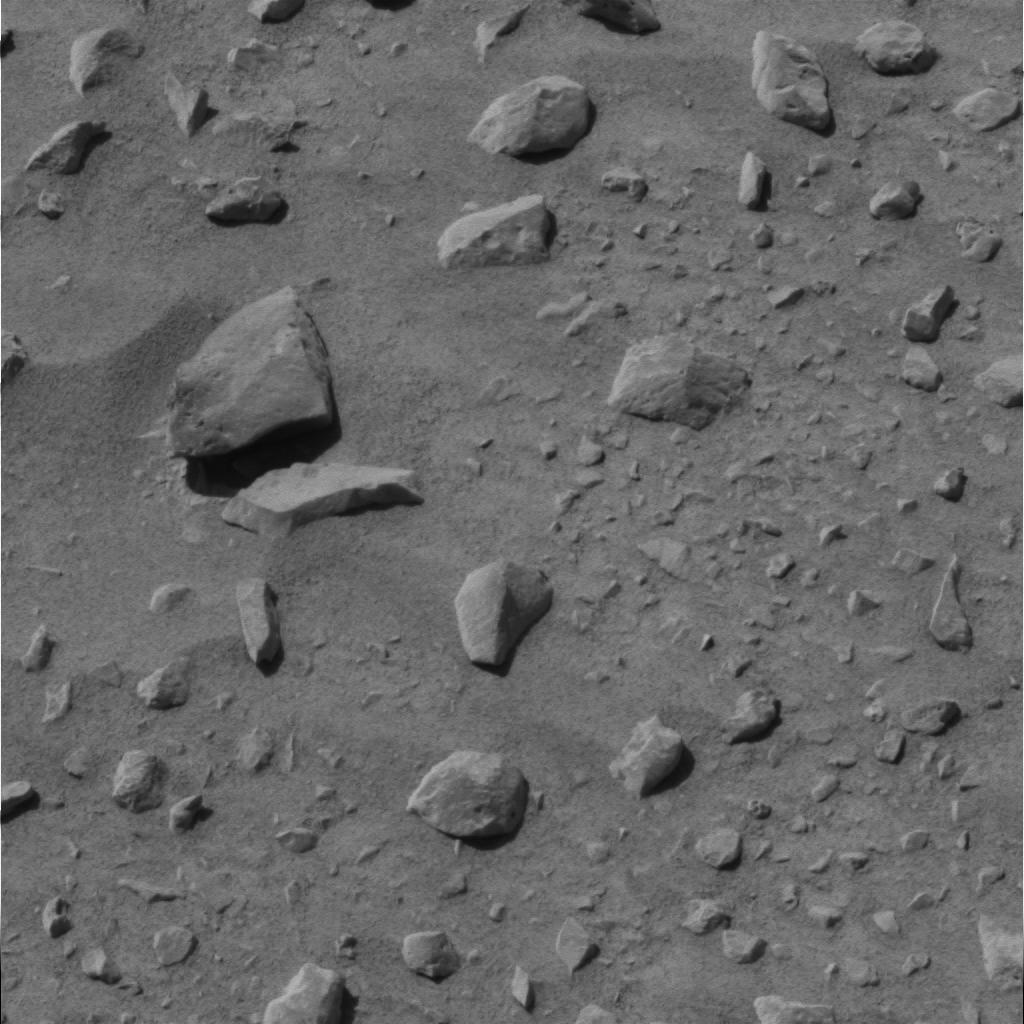
Surface features visible: Float Rocks, Clasts, Rock (Round Features), Soil, Nearby Surface